James Warren (actor)

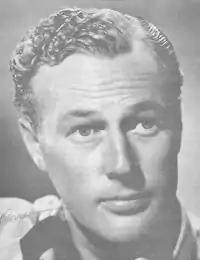
James Warren in Wanderer of the Wasteland 1945

James Warren (February 24, 1913 – March 28, 2001) was an American film actor and artist. After a film career in Hollywood in the 1940s and 1950s, mainly in Westerns, he moved to Hawaii and painted local subjects.